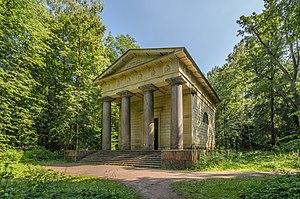
Le parc de Pavlovsk est un parc urbain situé autour du palais de Pavlovsk à Saint-Pétersbourg en Russie. Ce parc à l'anglaise ponctué de fabriques et de pavillons néo-classiques a une superficie de 600 hectares. Le parc est organisé en neuf secteurs de superficies différentes.
Jean-François Thomas de Thomon, né le 1ᵉʳ avril 1760 à Berne et mort le 23 août 1813 à Saint-Pétersbourg, est un architecte français qui travailla toute sa vie en Russie.